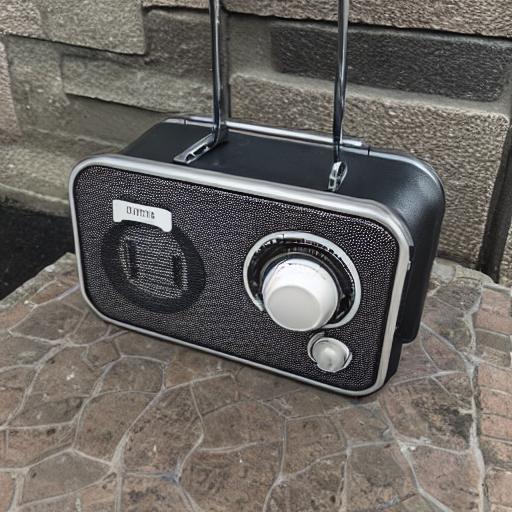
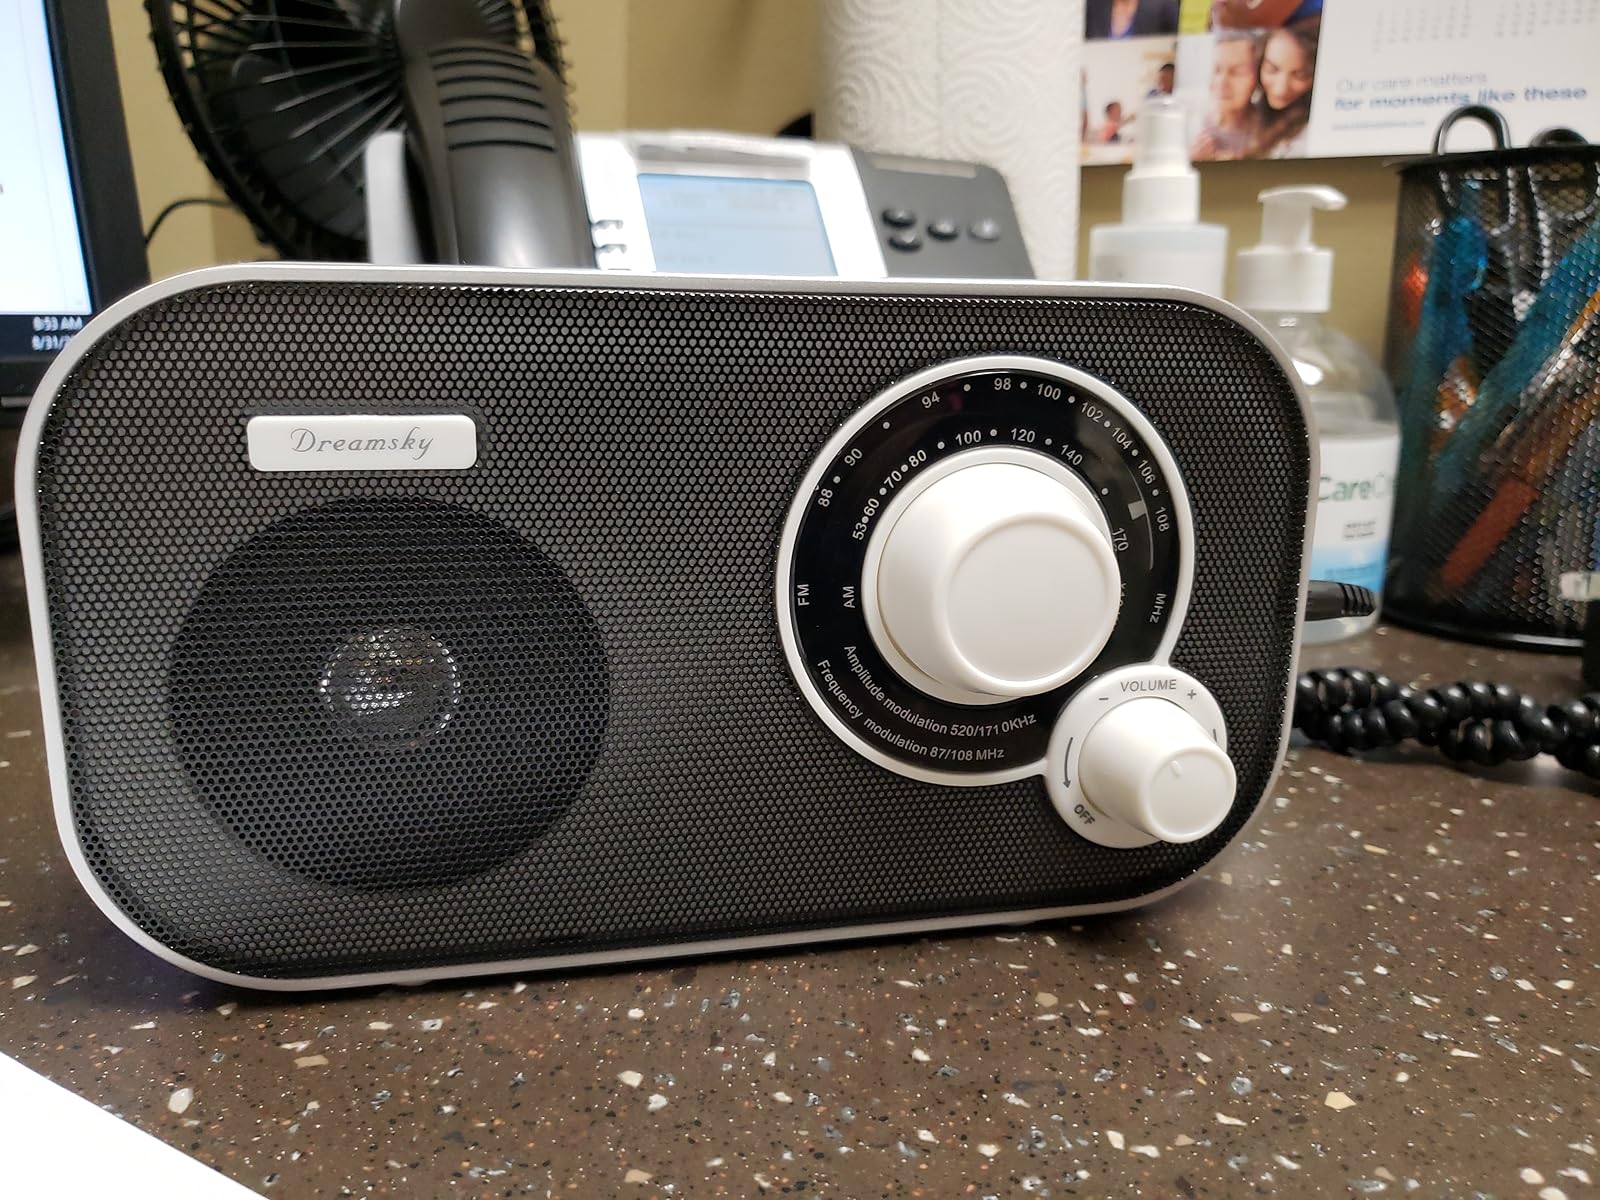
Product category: radio
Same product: no